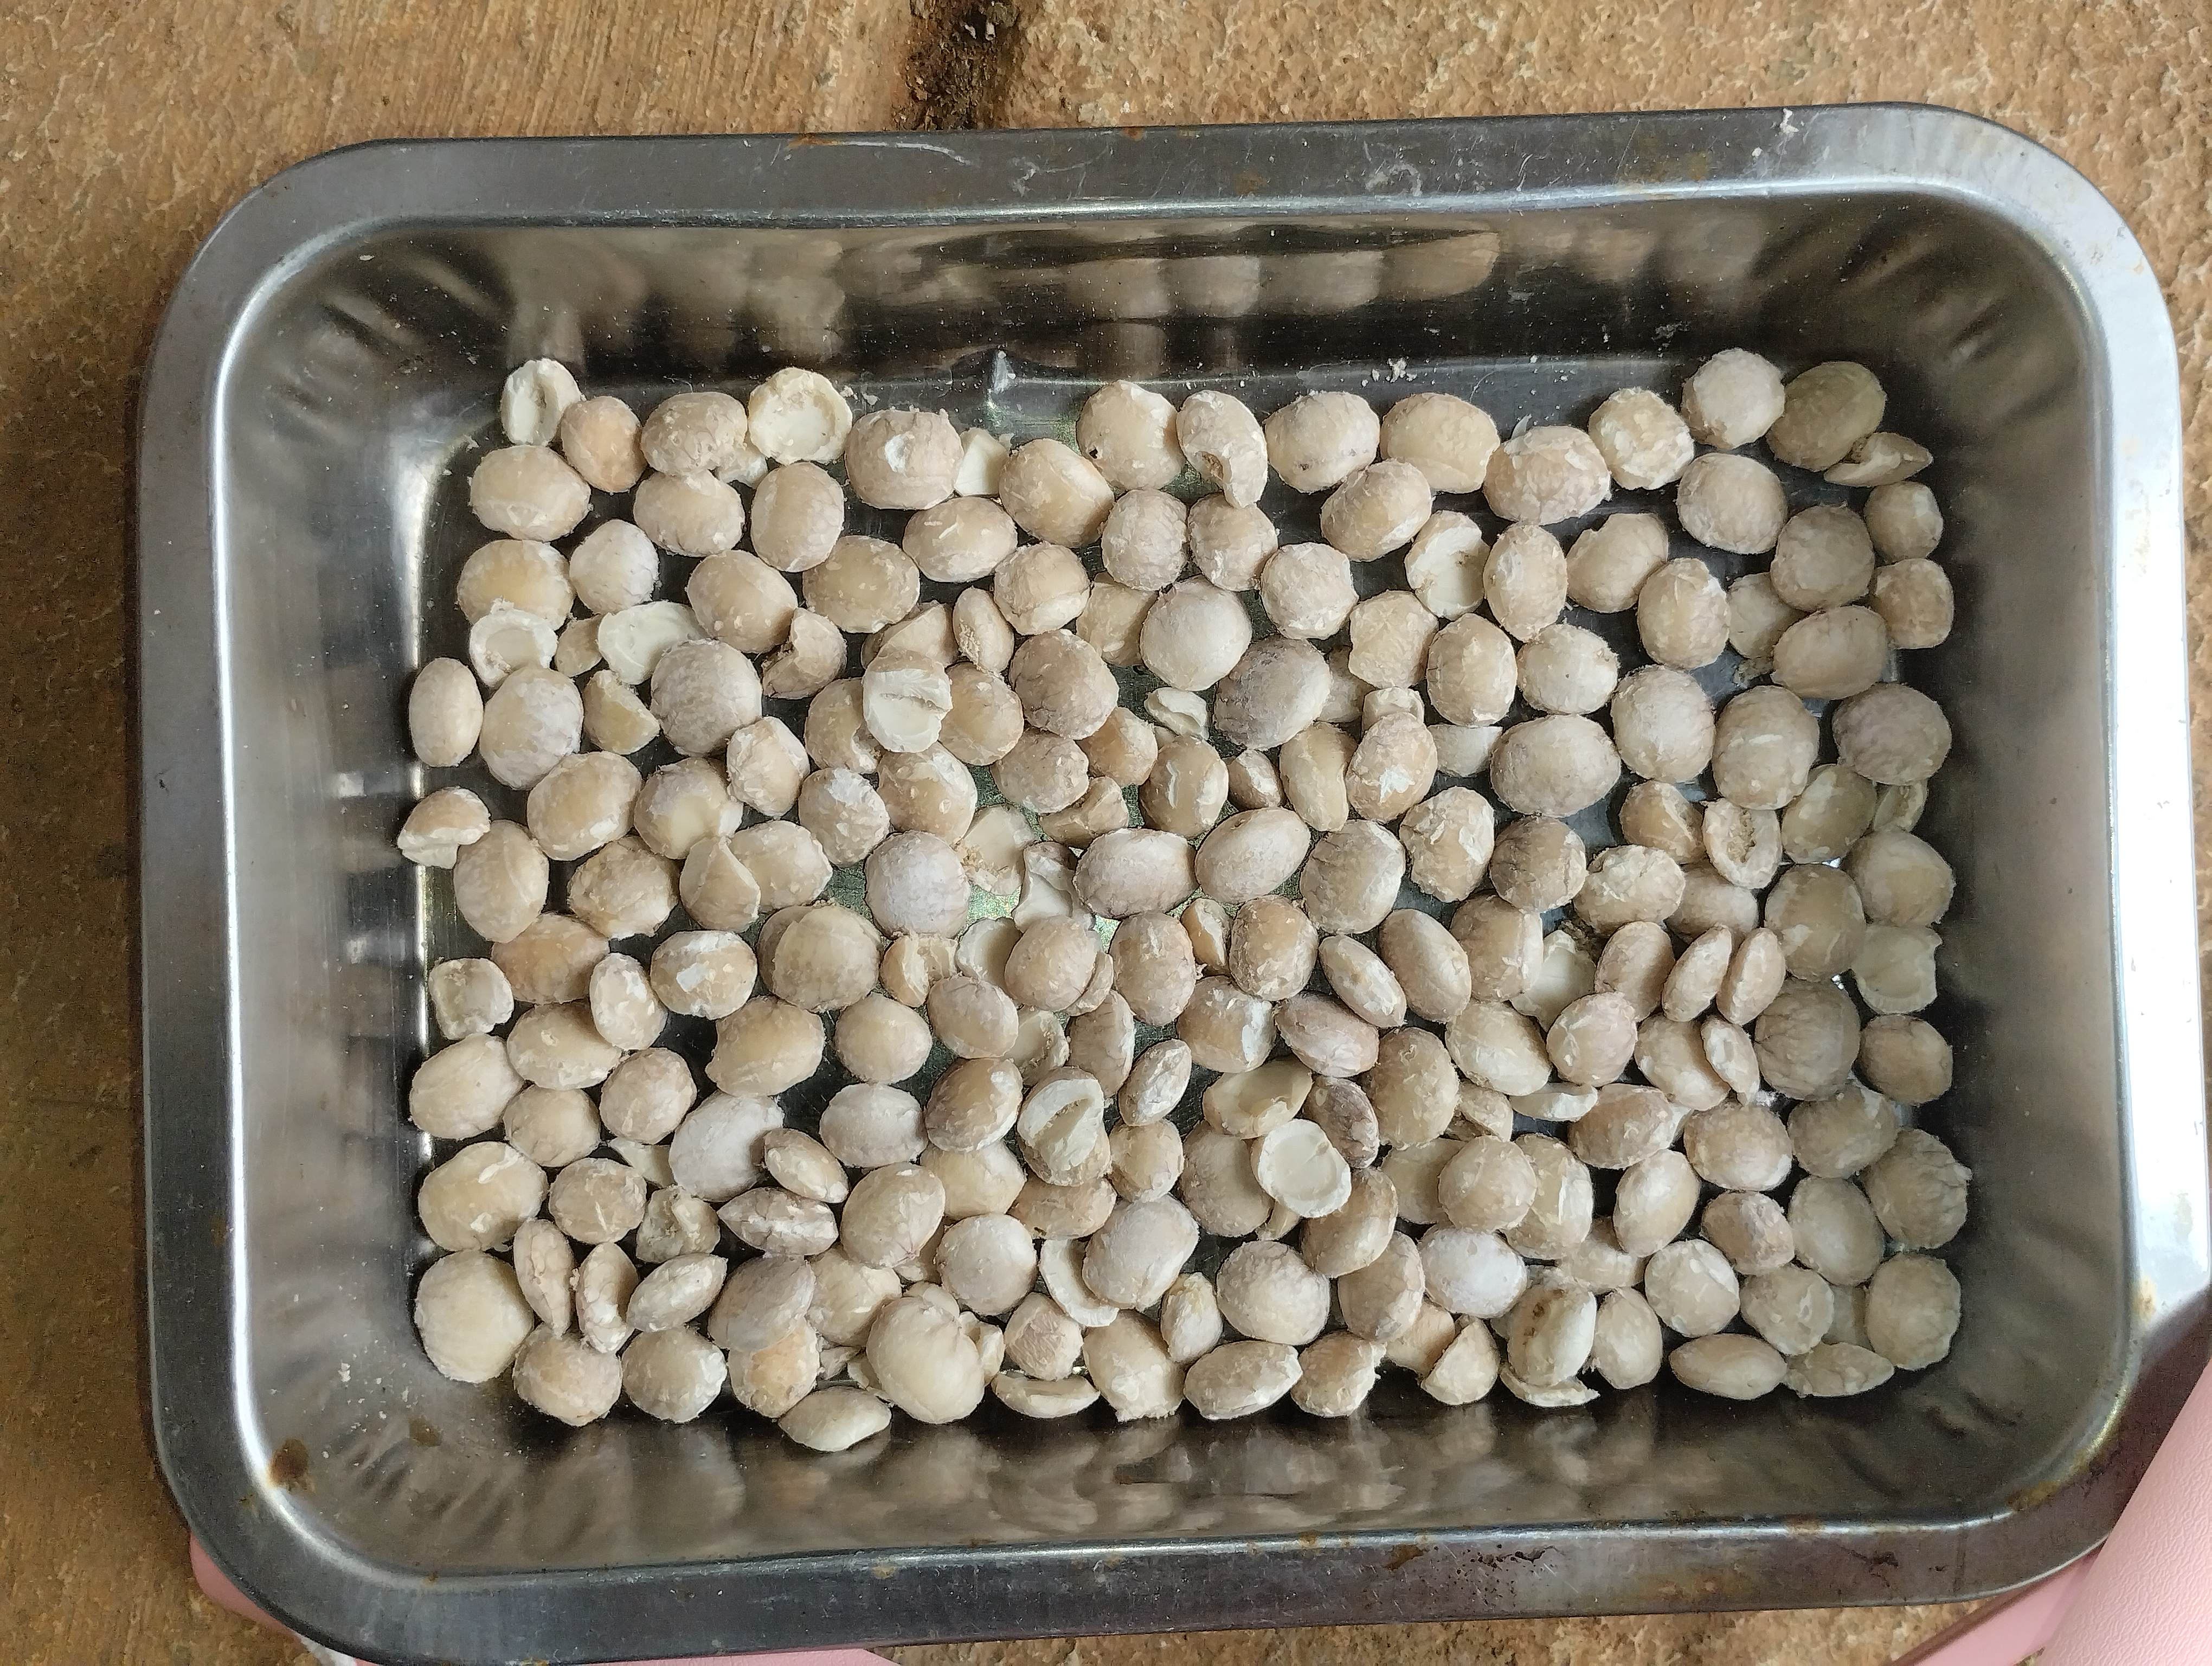
Label: bagus (good seed)